Mo Heart

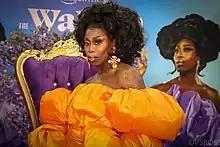
Mo Heart in 2022

In June 2021, Mo Heart was a featured performer for the second annual "It Gets Better: A Digital Pride Experience". She hosted her own podcast, "Ace of Hearts with Monique Heart".